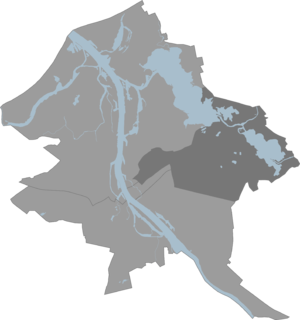
Le Banlieue de Vidzeme est une division administrative de Riga en Lettonie.